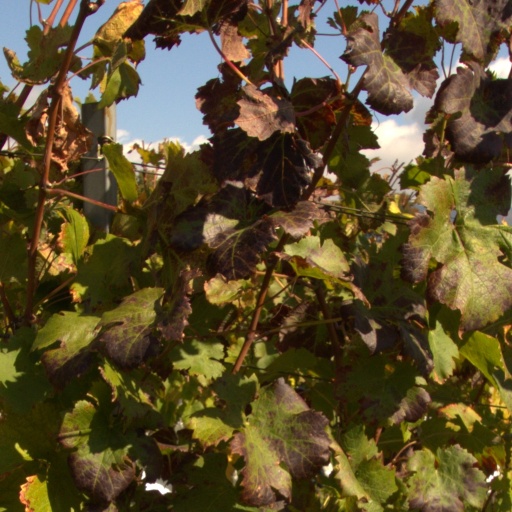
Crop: grape